Midtown Atlanta

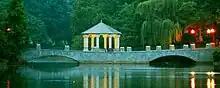
Bridge over Lake Clara Meer in Midtown's Piedmont Park

In the early 1980s, Midtown Atlanta was a blighted area mainly consisting of parking lots. By 1987, One Atlantic Center was built on the corner of West Peachtree Street and 14th Street, which kick-started the redevelopment of the area. Some contemporary buildings of note are: